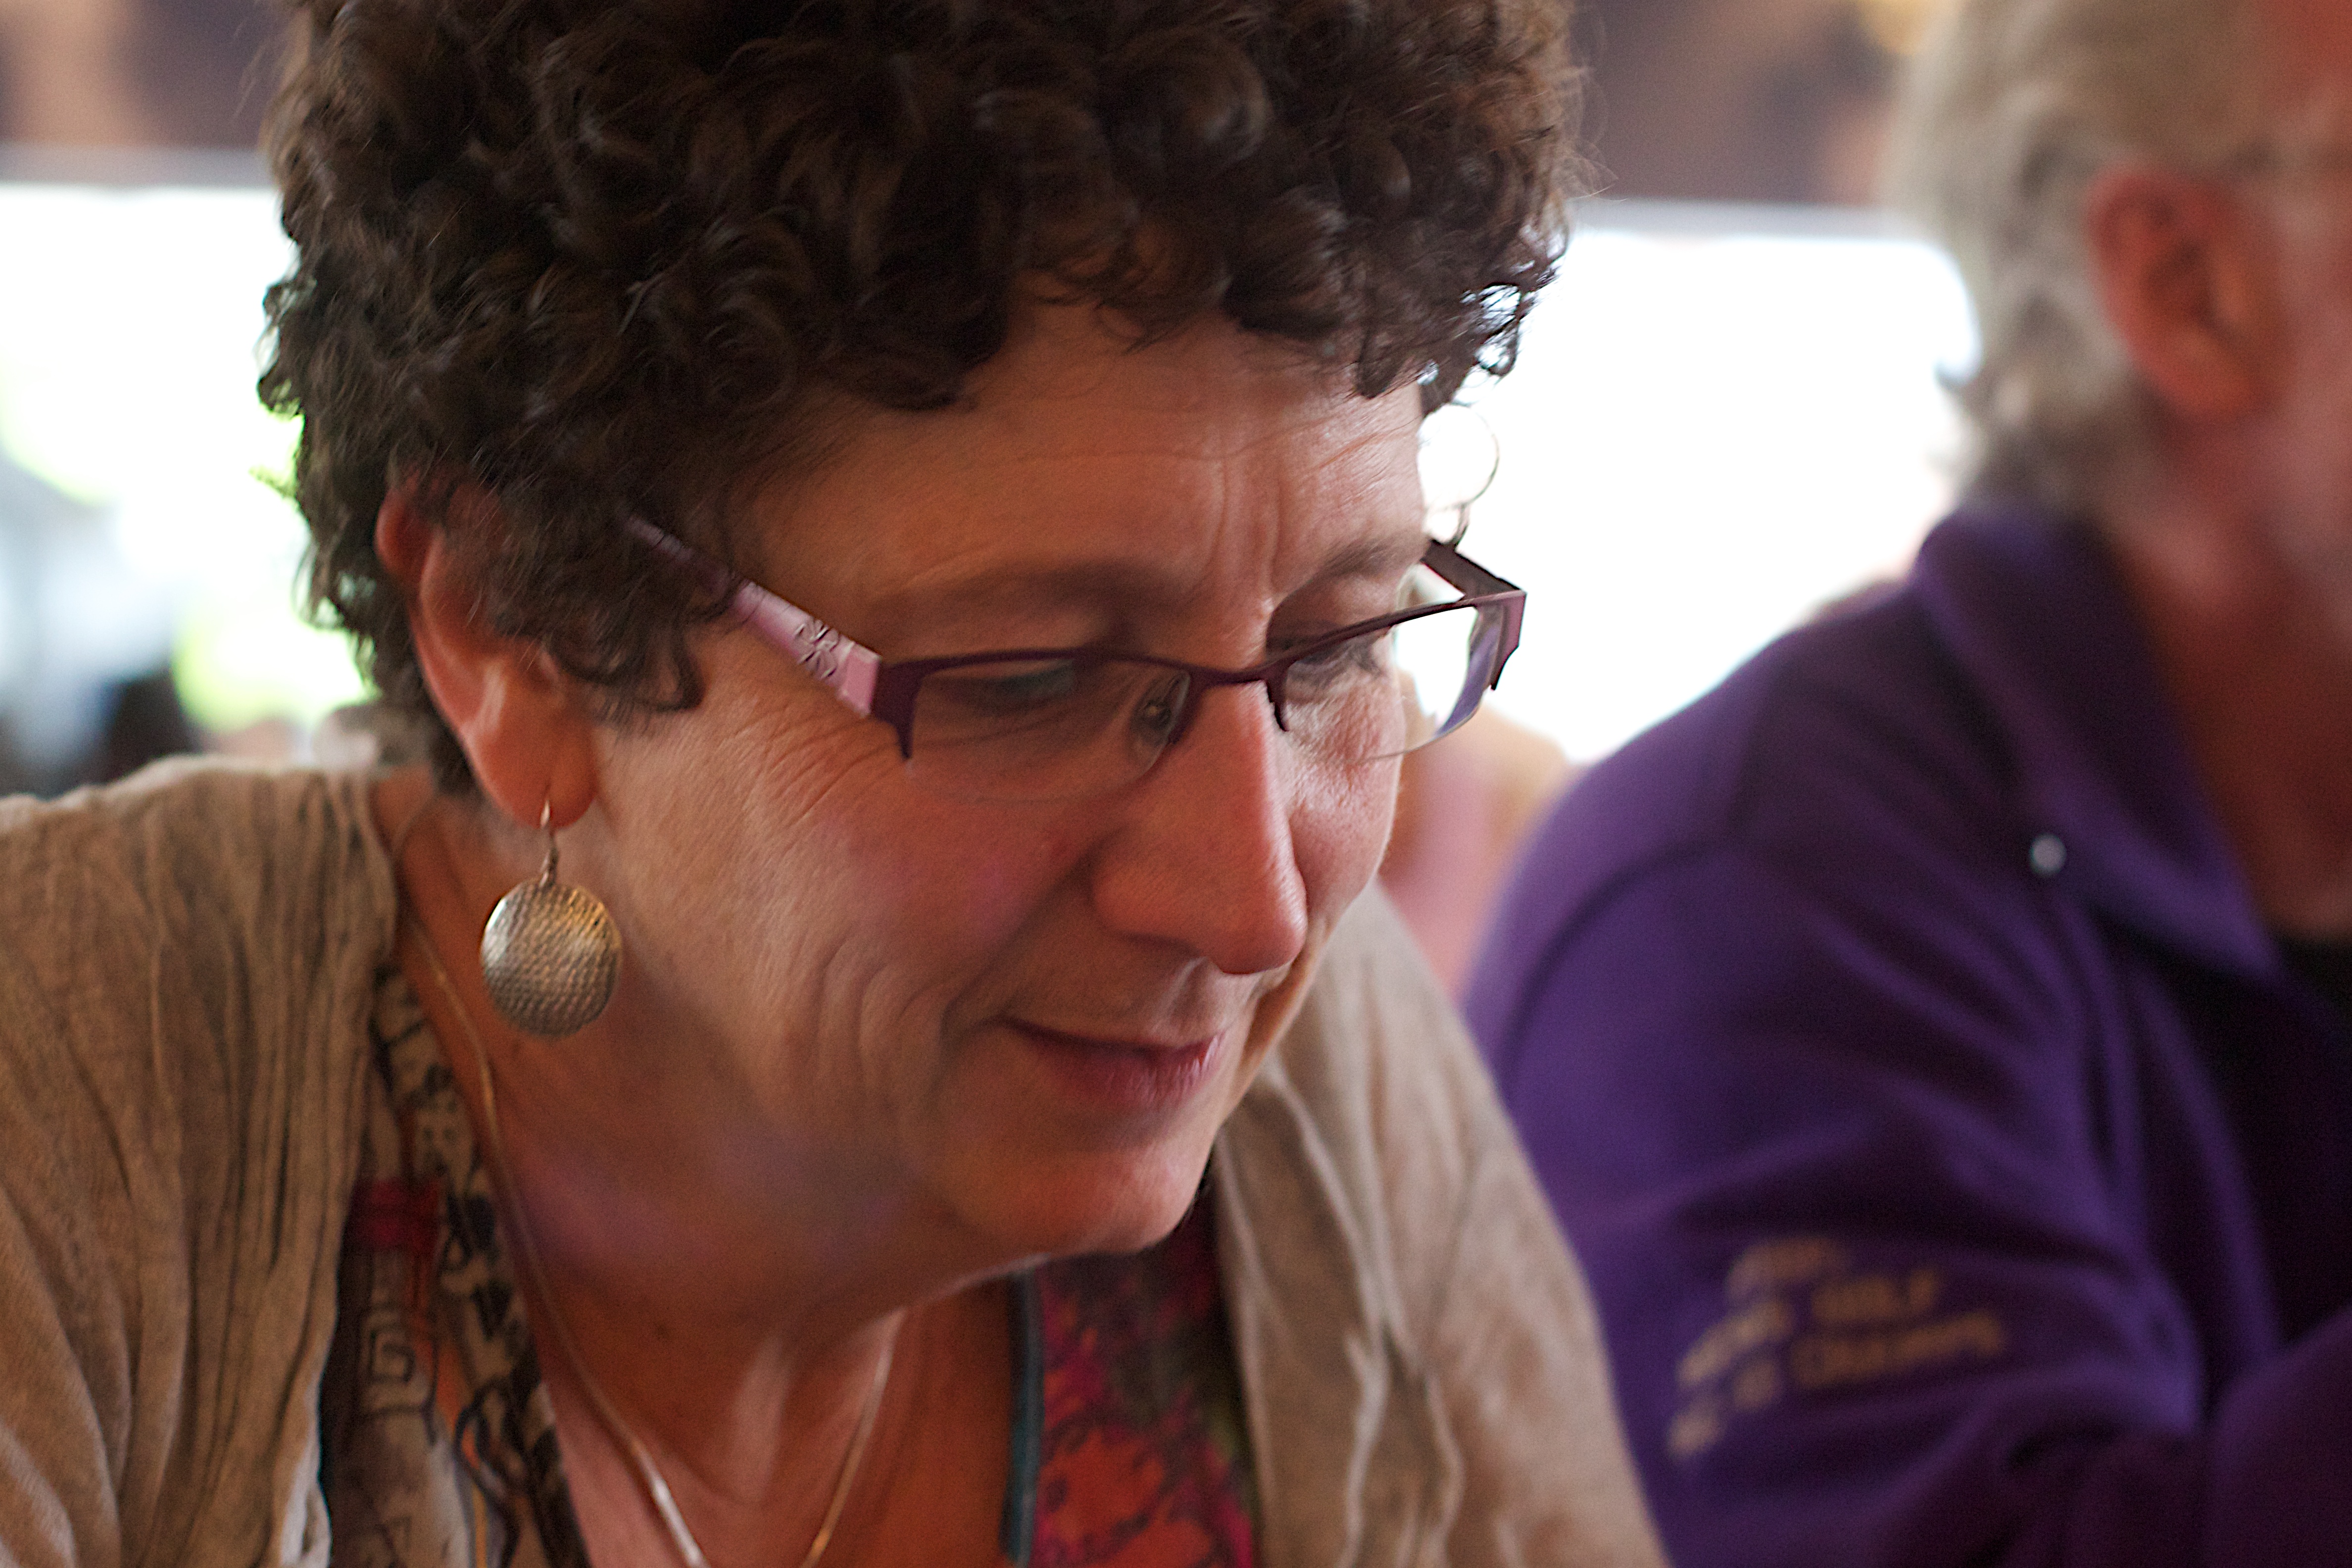
man, person, people, male, hairstyle, senior citizen, glasses, auodyssey, grandparent